2 Bloor East

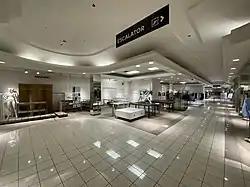
Yonge and Bloor department store before closure in March 2022

Plans for the project were announced in 1969 by Berhold Investments Limited, a Swiss development company. Berhold had acquired the property from Canadian Interurban Properties Limited and Dollar Land Corporation Limited. Berhold was an affiliate of Fidinam Ontario Limited, the Canadian subsidiary of Fidinam of Lugano, Switzerland. Fidinam served as a consultant on the project.